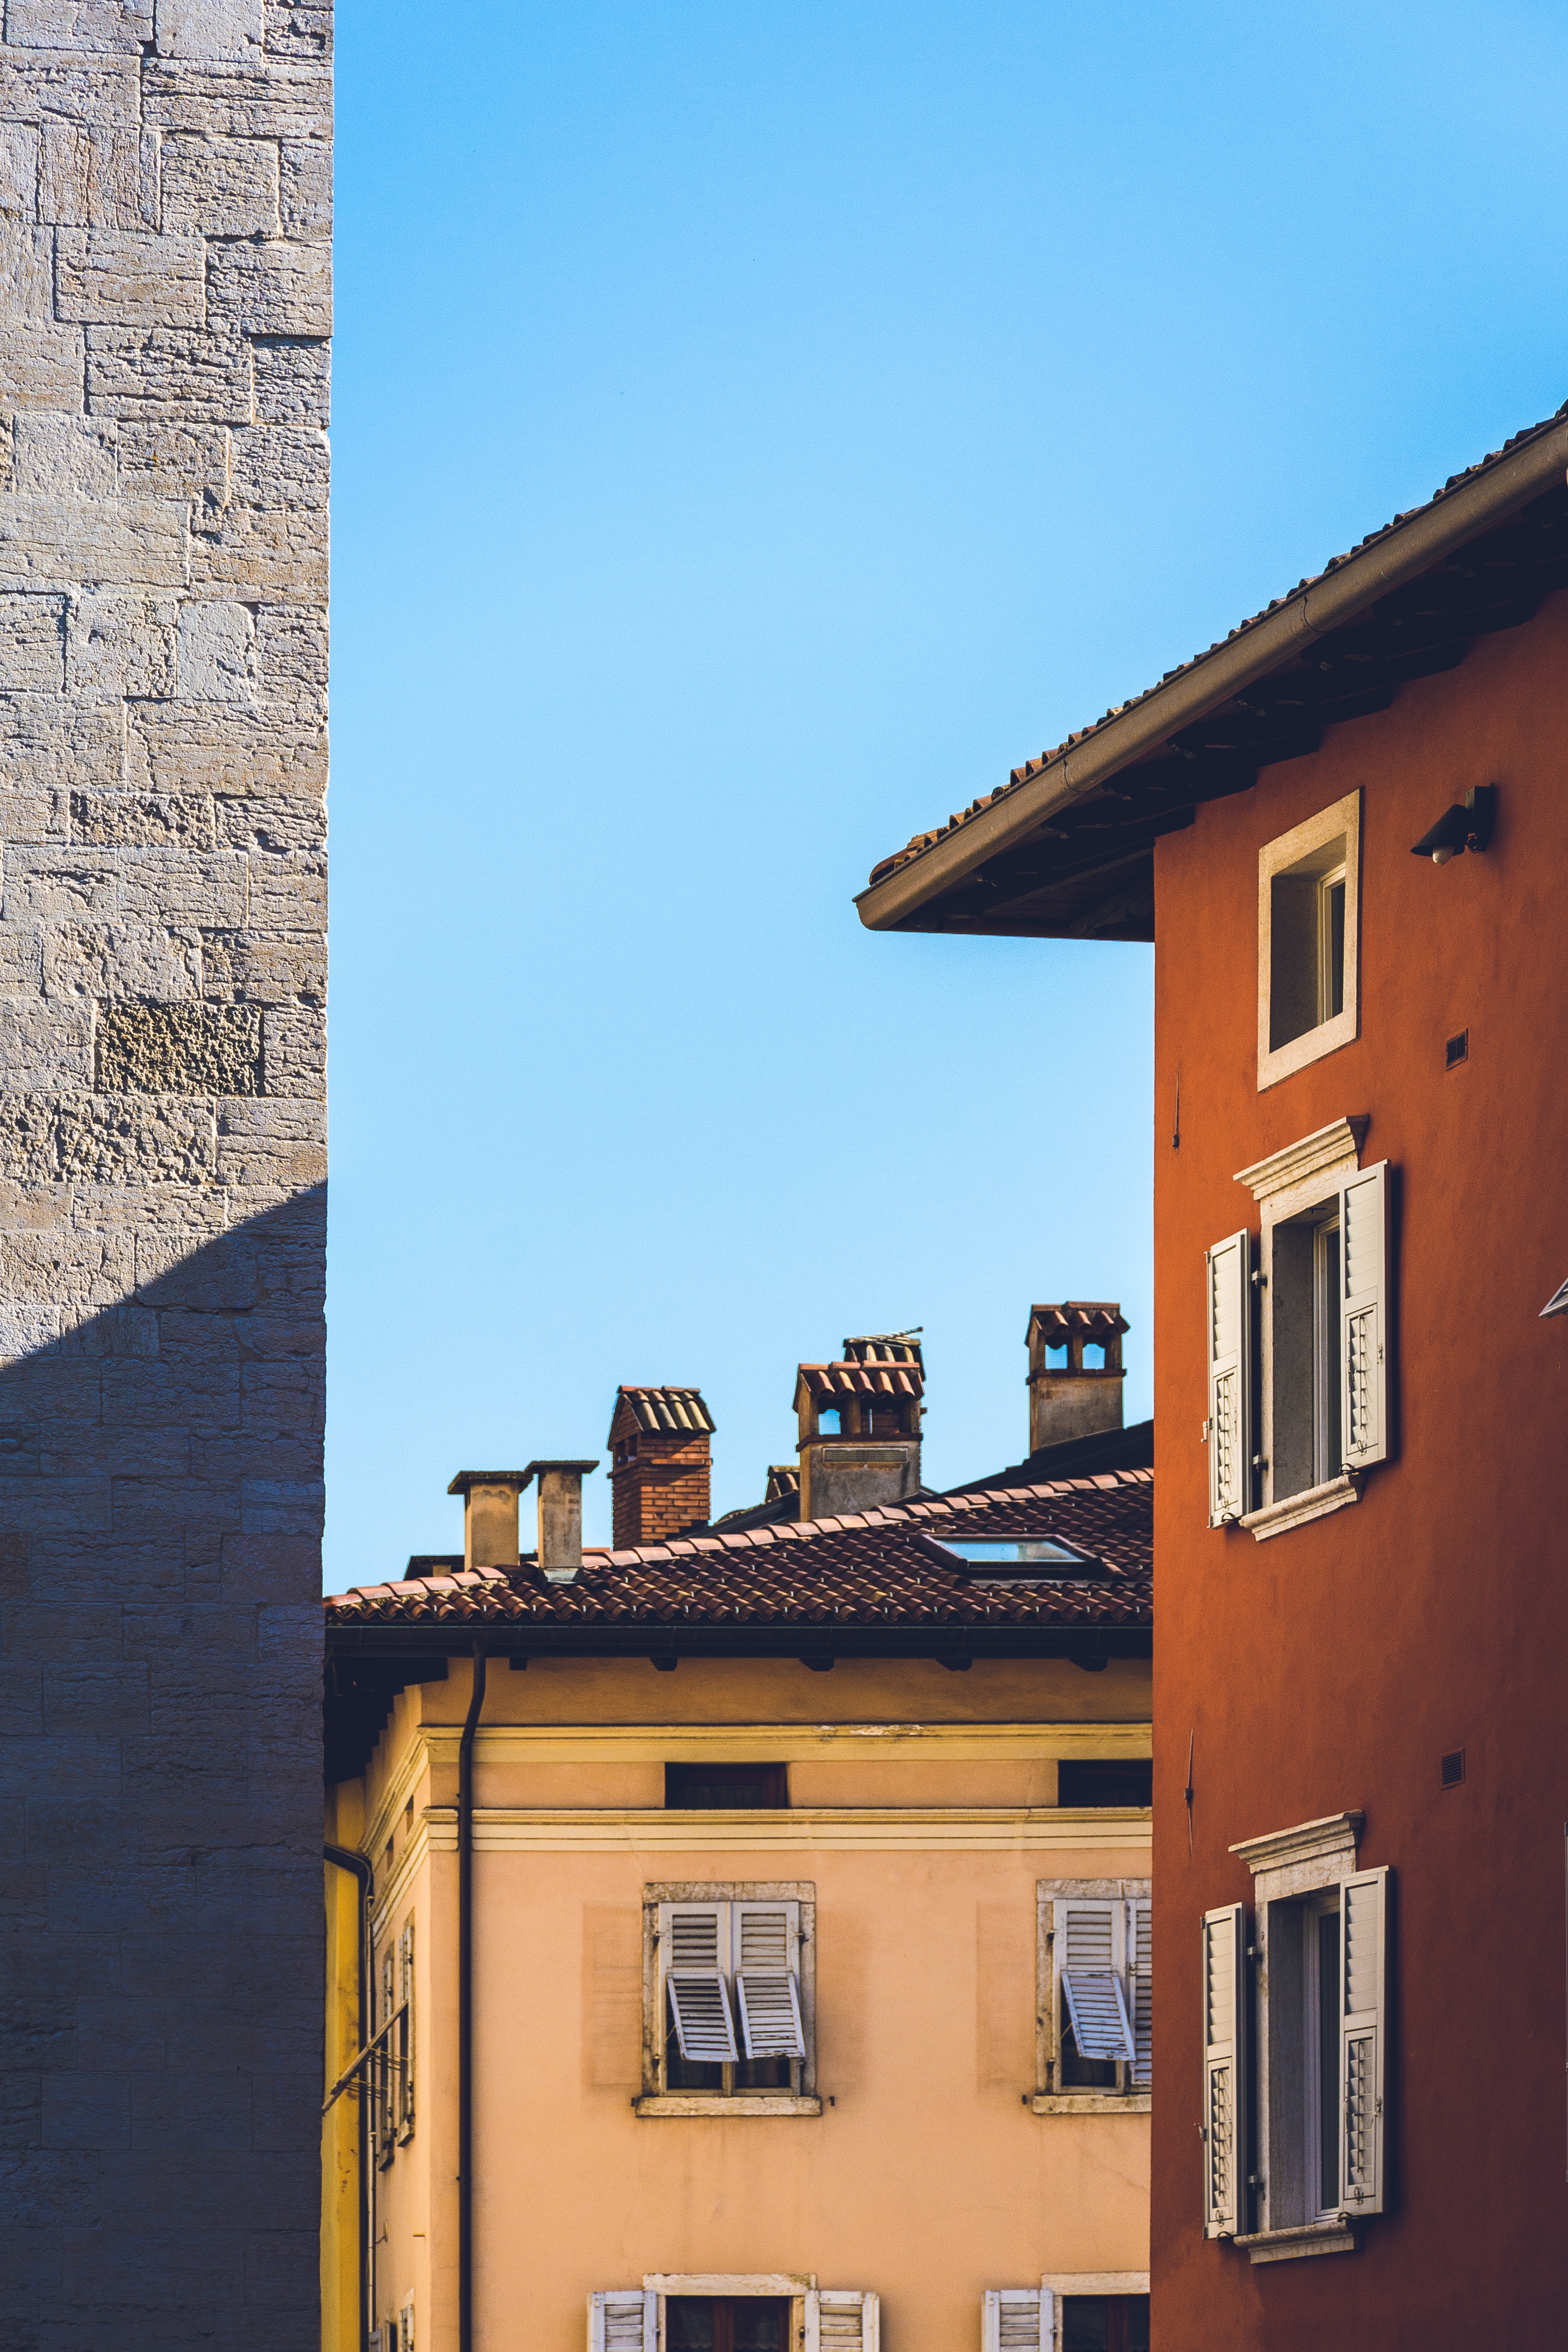
blue, sky, wall, yellow, neighbourhood, town, architecture, building, house, roof, window, azure, facade, urban area, home, balcony, city, vacation, residential area, Material property, apartment, street, cloud, tourism, door